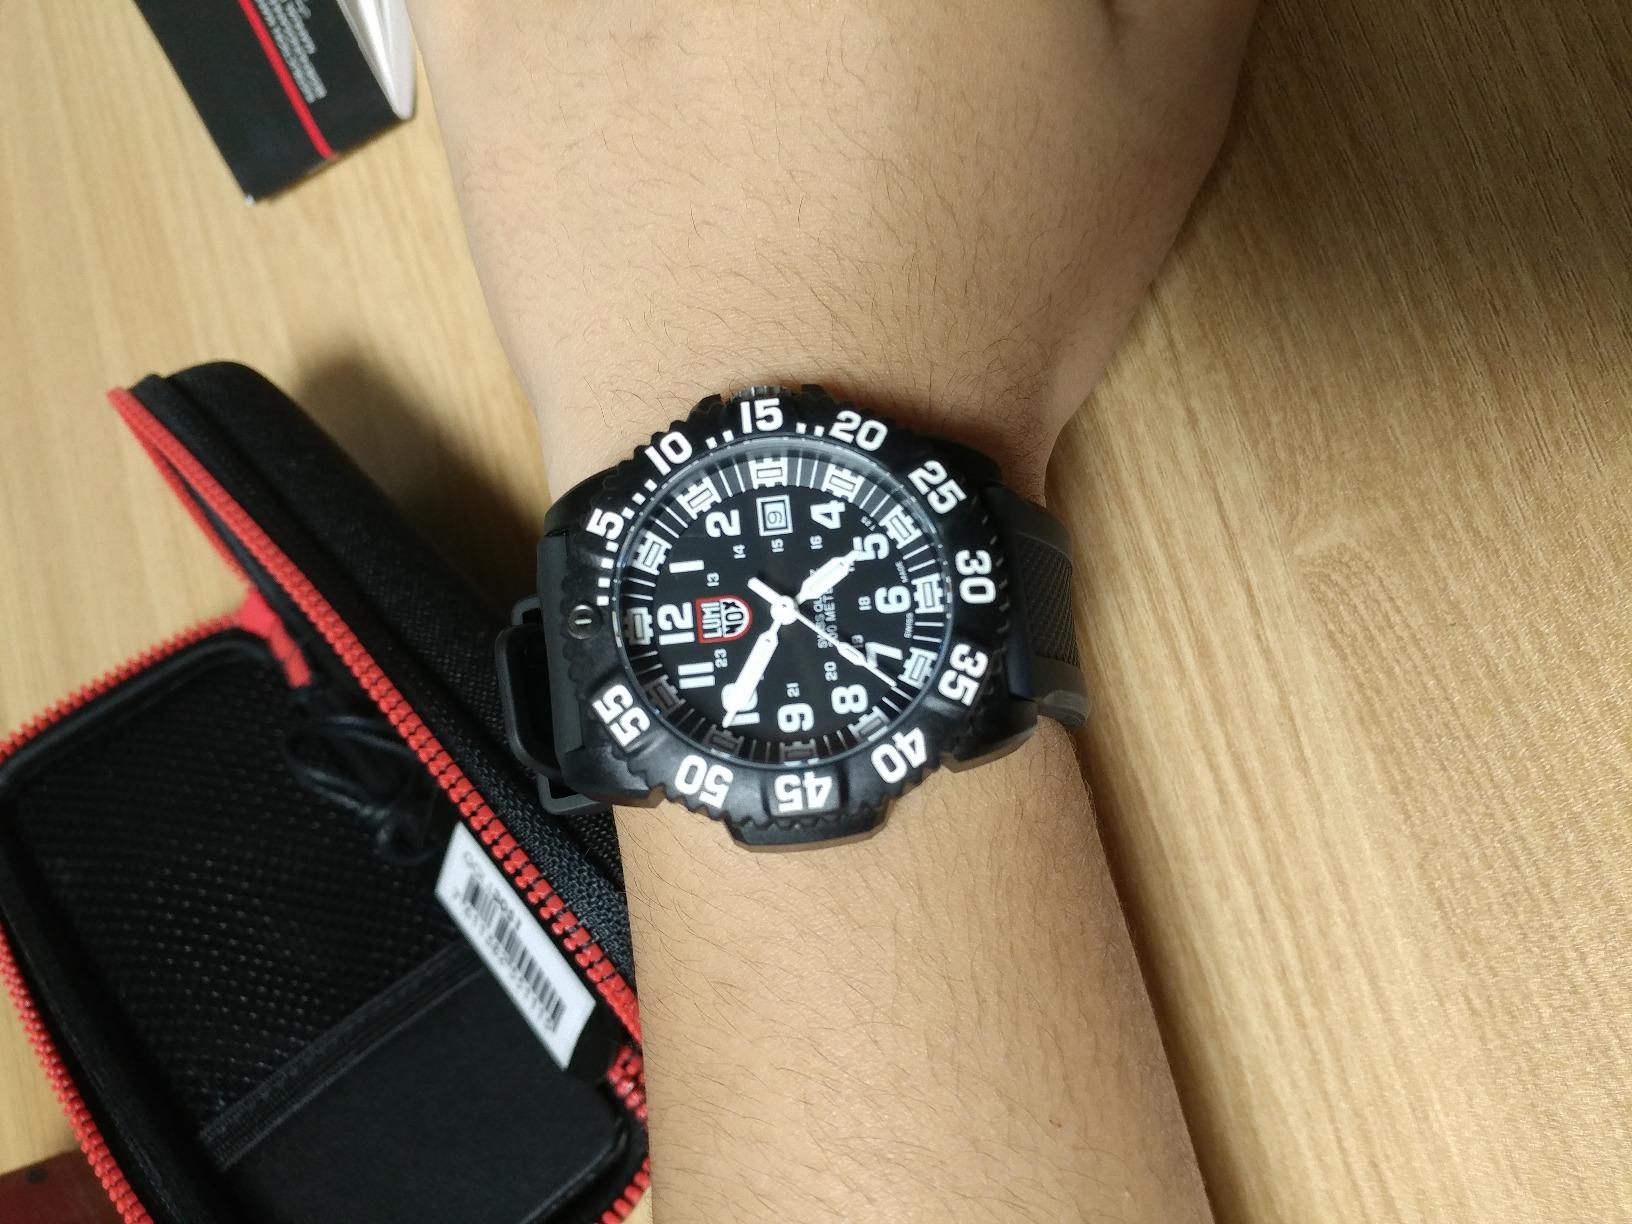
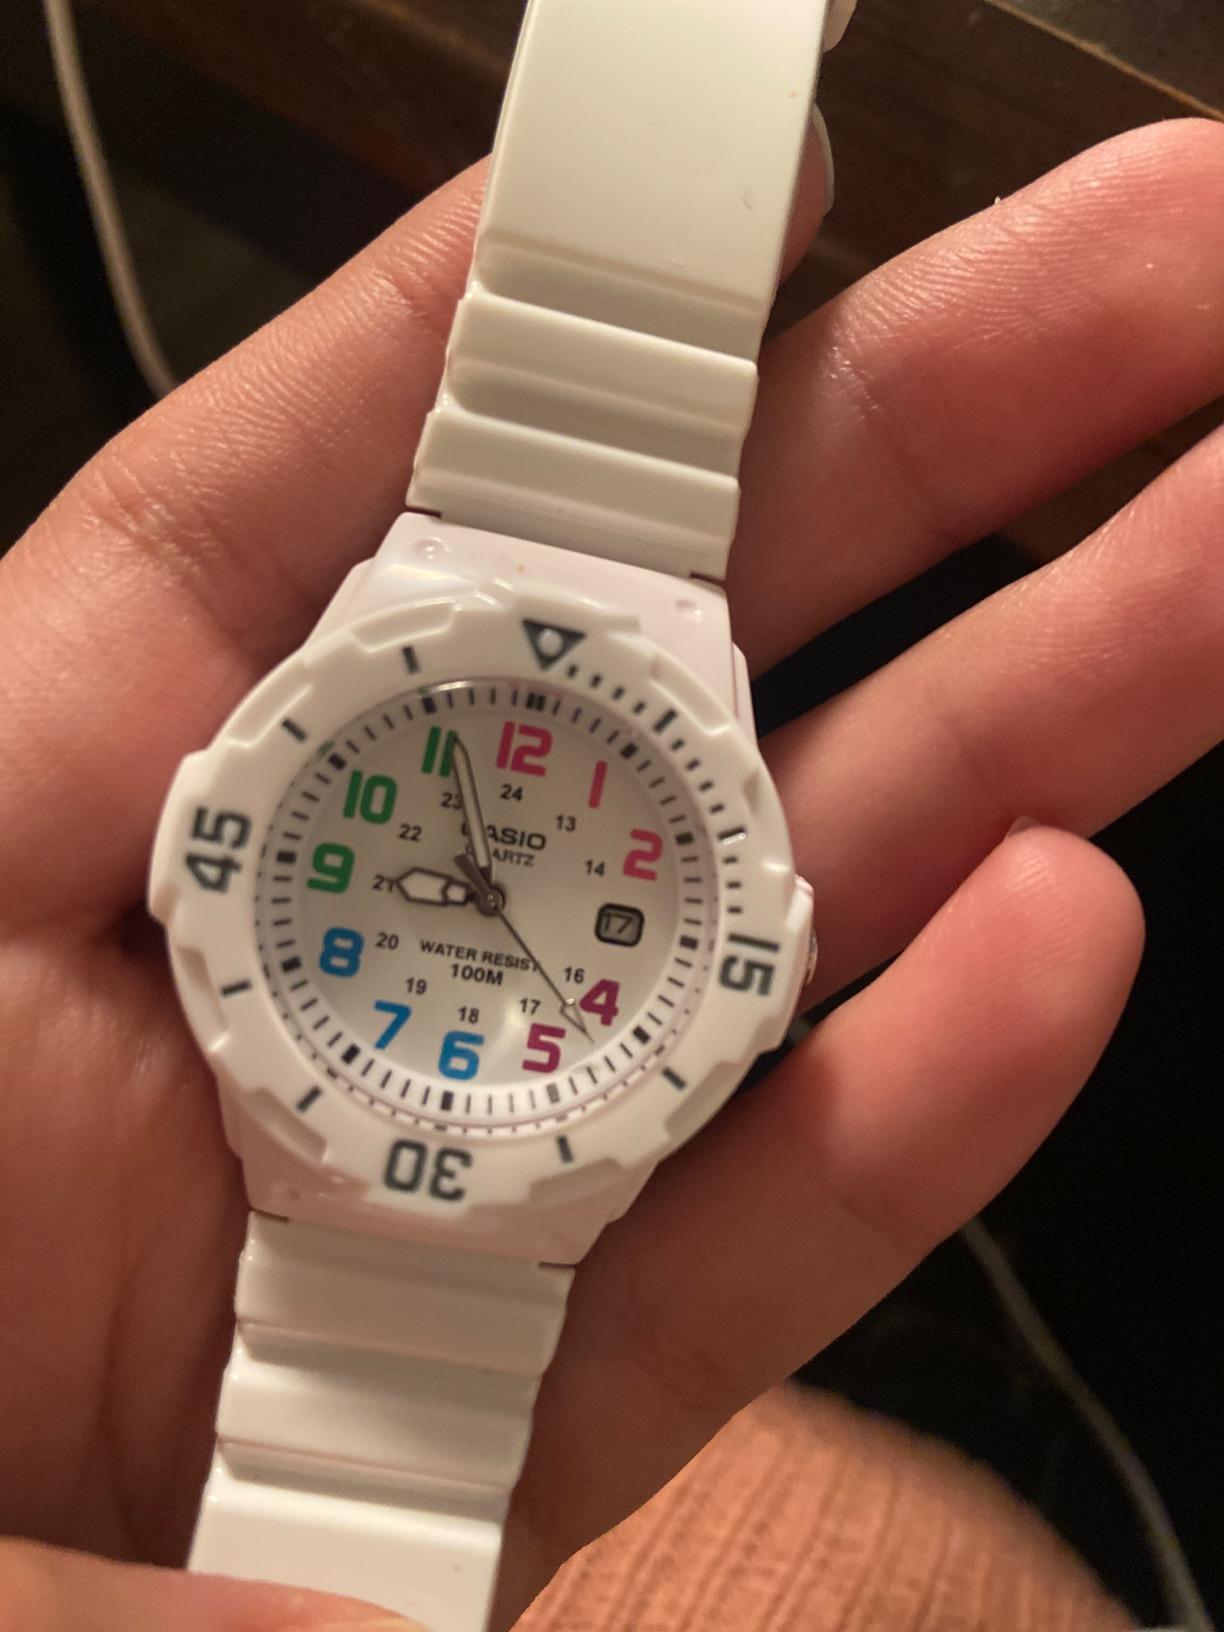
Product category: accessories_watch
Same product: no